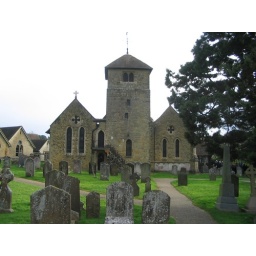
Here is Daniel and Paul's home tower in Haslemere.